Royal Netherlands Meteorological Institute

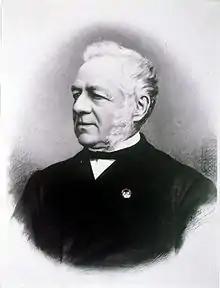
C. H. D. Buys Ballot, 1st director (from 1854 to 1890)

KNMI was established by royal decree of King William III on 31 January 1854 under the title "Royal Meteorological Observatory". Professor C. H. D. Buys Ballot was appointed as the first Director. The year before Professor Ballot had moved the Utrecht University Observatory to the decommissioned fort at Sonnenborgh. It was only later, in 1897, that the headquarters of the KNMI moved to the Koelenberg estate in De Bilt.